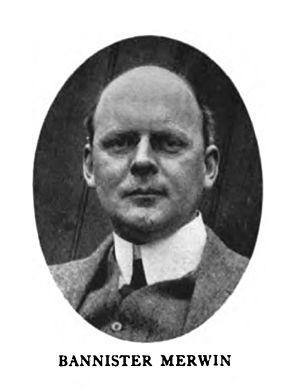
Bannister Merwin est un scénariste et réalisateur américain, né en 1873 à Litchfield et mort le 22 février 1922 à Londres.